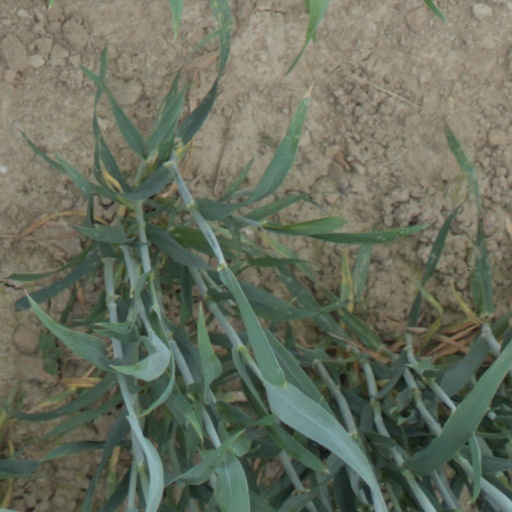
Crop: wheat